Perai

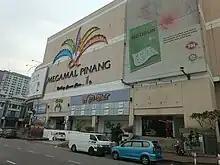
Megamal Pinang

Jalan Perusahaan Perai is the main thoroughfare within the heart of Perai proper. The road is linked to the Prai River Bridge, which spans the width of the Perai River between Perai and Butterworth. Meanwhile the North–South Expressway runs through the neighbourhood of Seberang Jaya.